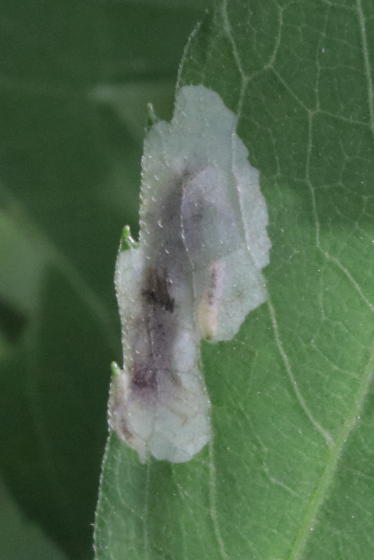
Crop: cherry
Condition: powdery_mildew